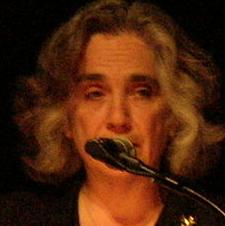
Age: 53